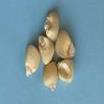
Maize quality: Good